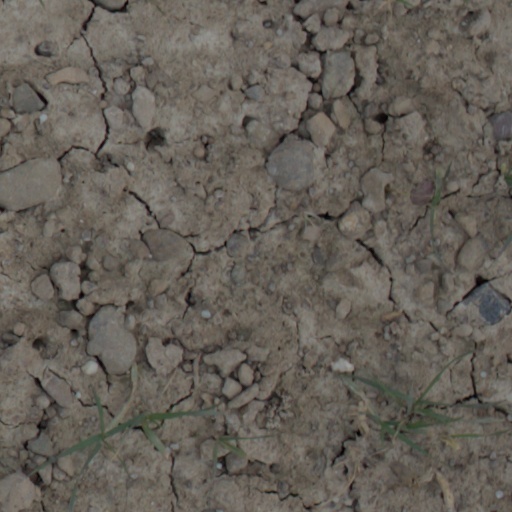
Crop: wheat